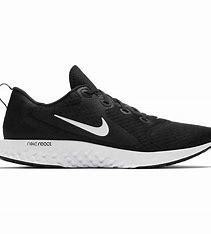
Brand: Nike
Model: Legend React